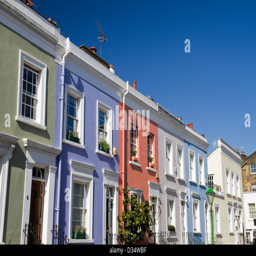
a street of terraced houses